Rhaetian Railway Ge 4/6

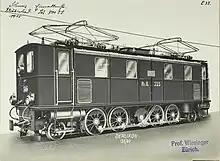
No. 355

For the opening of the Samedan to Scuol railway line in 1913, the Rhaetian Railway needed a class of powerful electric locomotives. As the AC electric power supply technology installed along that line was still in its infancy, several manufacturers of electrical equipment were commissioned to build prototype electrical systems, to help develop an optimum locomotive. The mechanical components of all the locomotives fitted with these systems were fabricated by the Swiss Locomotive and Machine Works (SLM).